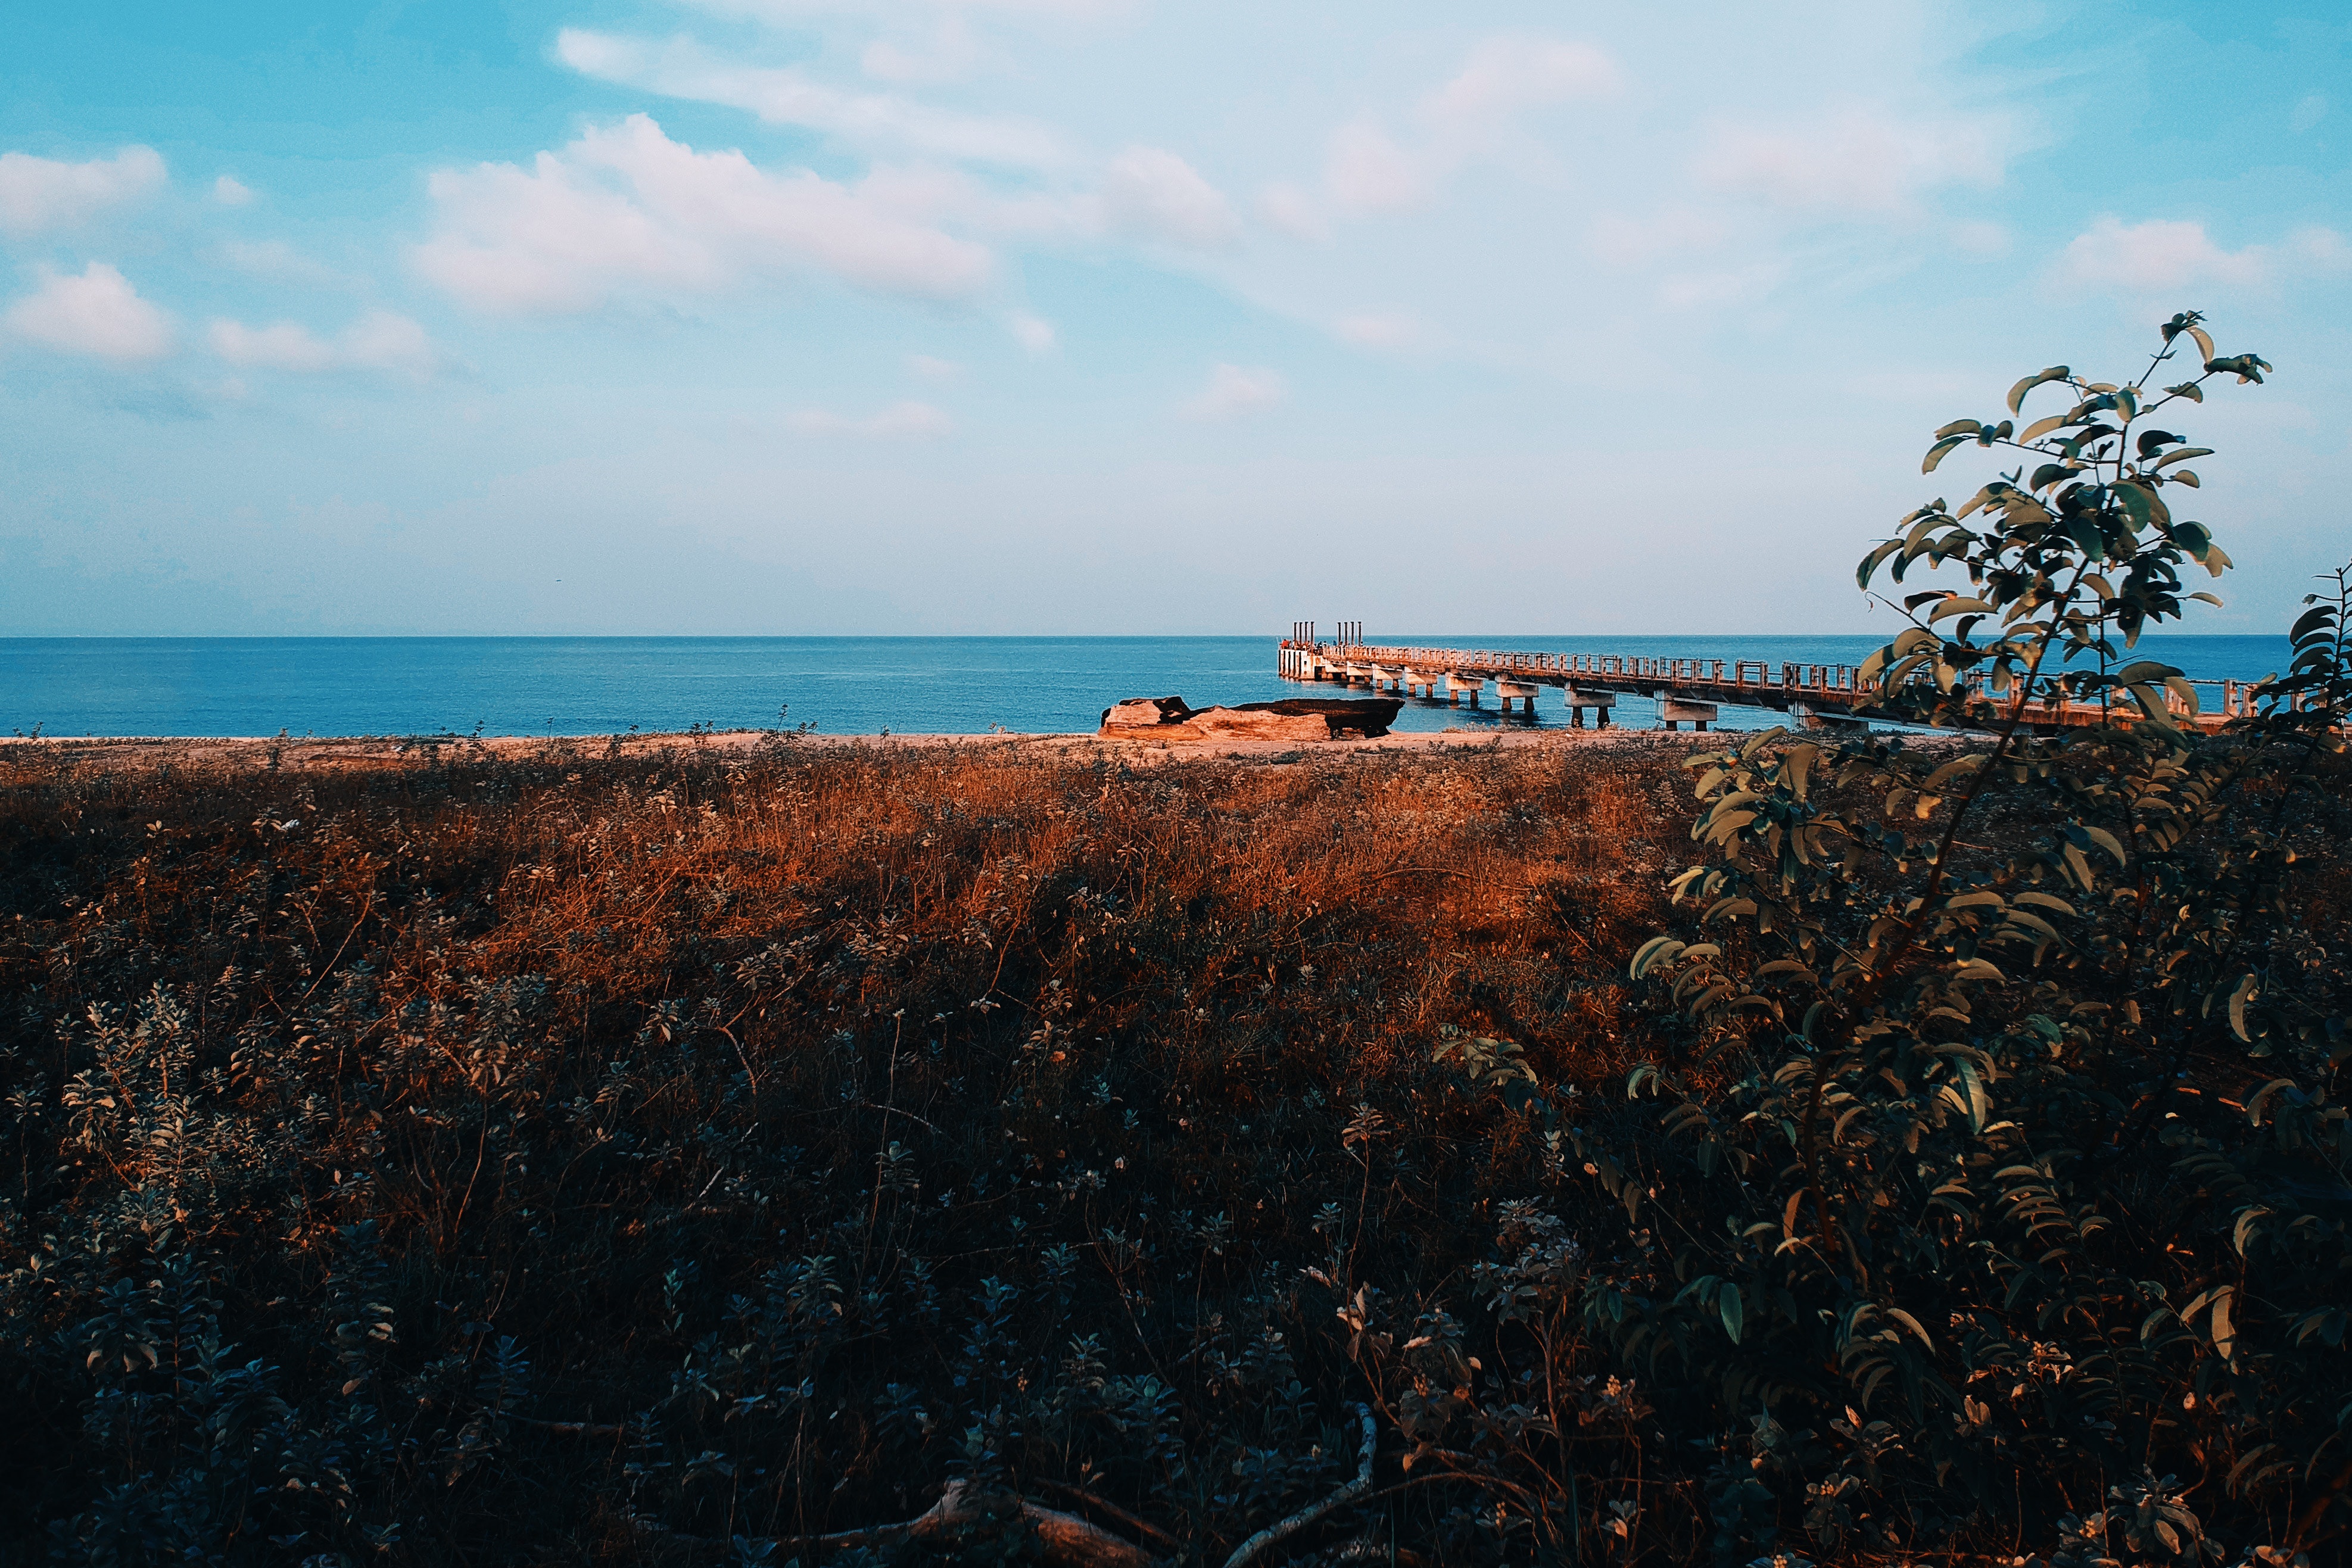
sky, sea, horizon, ocean, coast, shore, cloud, beach, tree, coastal and oceanic landforms, landscape, vacation, mountain, calm, rock, bay, plant, vehicle, city, terrain, tourism